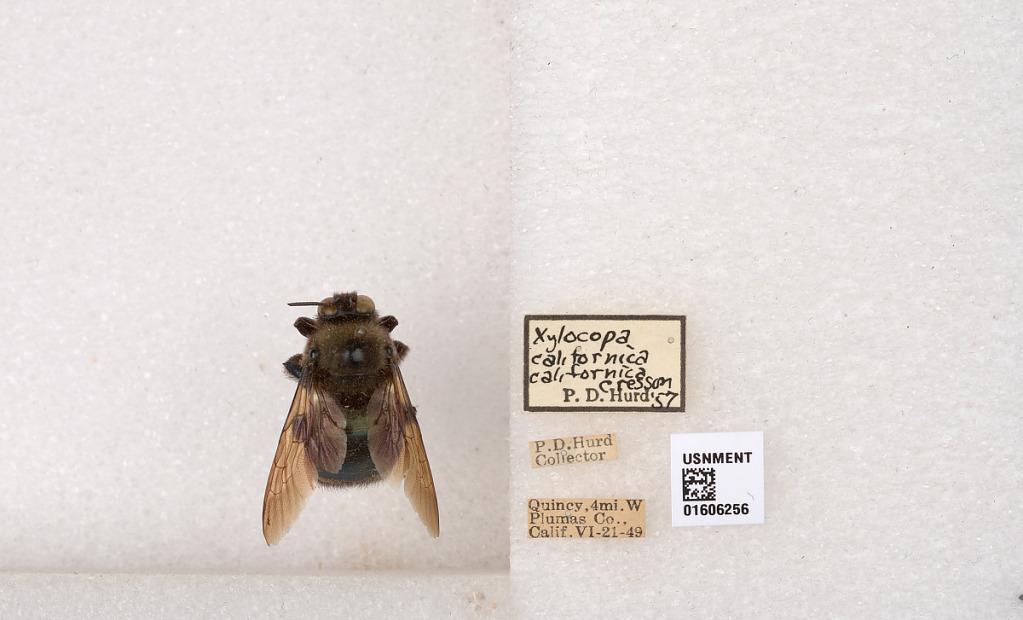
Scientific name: Xylocopa (Xylocopoides) californica californica Cresson
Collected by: P. Hurd
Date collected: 1949-6-21
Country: United States
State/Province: California
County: Plumas
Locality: Quincy, 4 miles west
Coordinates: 39.9368, -121.023
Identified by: Hurd, P. D.